CubCrafters CC19 XCub

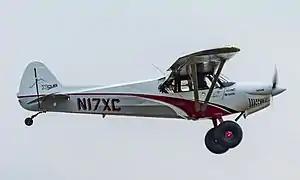
CubCrafters CC19-180 XCub

The CubCrafters CC19 XCub is an American light aircraft, designed and produced by CubCrafters of Yakima, Washington, introduced in June 2016. The aircraft is supplied complete and ready-to-fly.